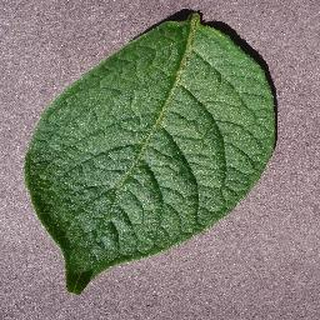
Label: healthy_potato